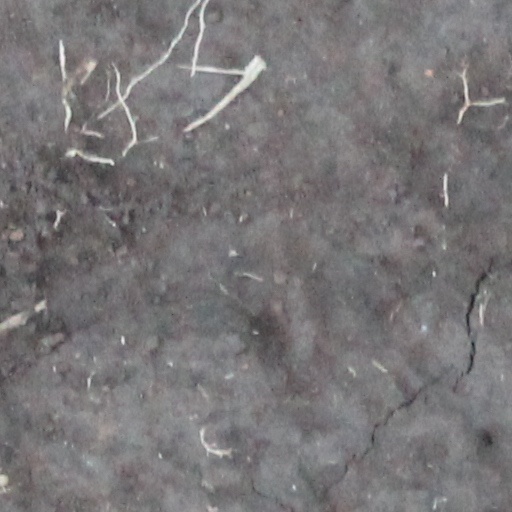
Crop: wheat